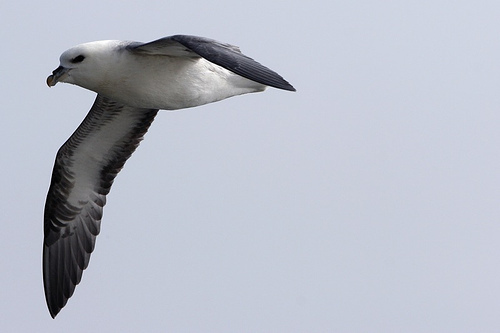
this is a white bird with black wings and a long black beak.
a bigger bird with a white crown and breast and black primary and secondaries.
a larger bird that is blackish-gray and white with large wingspan.
this bird has a white belly and breast with dark wings and long hooked bill.
a large bird with a big wings, and a white and black body.
this bird has wings that are black and has a white belly
this bird has wings that are grey and has a white bellya bird with a dark colored bill, black eyes, white neck, breast, belly, and abdomen, and dark grey wings.
the bird has a white belly and and wings that are edged in grey.
a medium sized white bird, with a large wingspan for its body.
Species: Northern Fulmar